Spanish American wars of independence

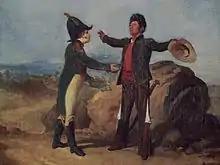
Vicente Guerrero and Agustín de Iturbide in the "Abrazo of Acatempan", when they agreed to combine forces to fight the royalist army. Oil painting by Román Sagredo, collection of the Museo Nacional de Historia, INAH, México).

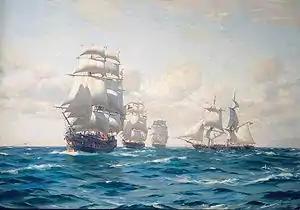
The First Chilean Navy Squadron engaged in the liberation of Peru and sailed as far as to Baja California raiding Spanish ships.

Towards the end of this period the pro-independence forces made two important advances. In the Southern Cone, a veteran of the Spanish army with experience in the Peninsular War, José de San Martín, became the governor of the Province of Cuyo. He used this position to begin organizing an army as early as 1814 in preparation for an invasion of Chile. This was an important change in strategy after three United Provinces campaigns had been defeated in Upper Peru. San Martín's army became the nucleus of the Army of the Andes, which received crucial political and material support in 1816 when Juan Martín de Pueyrredón became Supreme Director of the United Provinces. In January 1817, San Martín was finally ready to advance against the royalists in Chile. Ignoring an injunction from the congress of the Río de la Plata not to move against Chile, San Martín together with General Bernardo O'Higgins Riquelme, later Supreme Director of Chile, led the Army over the Andes in a move that turned the tables on the royalists. By 10 February, San Martín had control of northern and central Chile, and a year later, after a war with no quarter, the south. With the aid of a fleet under the command of former British naval officer Thomas Cochrane, Chile was secured from royalist control and independence was declared that year. San Martín and his allies spent the next two years planning an invasion of Peru, which began in 1820.